Three-player mahjong

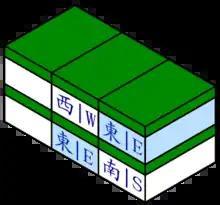
While drawing the 13th tile to complete the initial hand, the dealer (E) will typically also draw a 14th tile (both highlighted in blue) to initiate the game.

Each player's hand consists of 13 tiles. In sequence, players pick up a tile from the wall and discard one until a player has a legal hand. The majority of legal hands consists of 4 melds of three tiles and one pair of identical tiles. Melds can also consist of four tiles under certain conditions and there are a few uncommon and very specific winning hands that have a unique composition that break all the rules. These game rules are commonly interrupted by specific plays which include stealing a player's discard, forming a kong, putting a flower tile to the side, and a few other special rules.